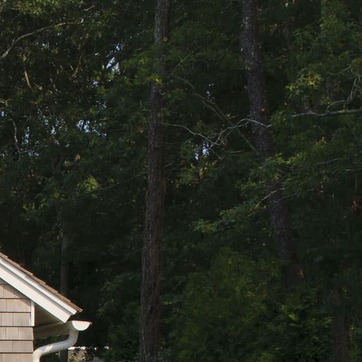
Material: foliage